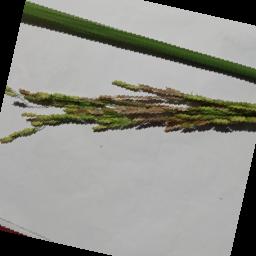
Label: Rice___Neck_Blast